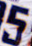
Number: 5